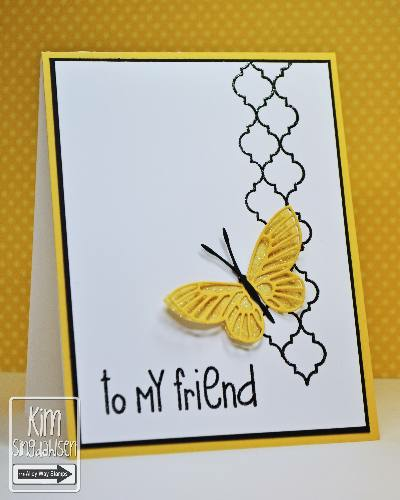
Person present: No